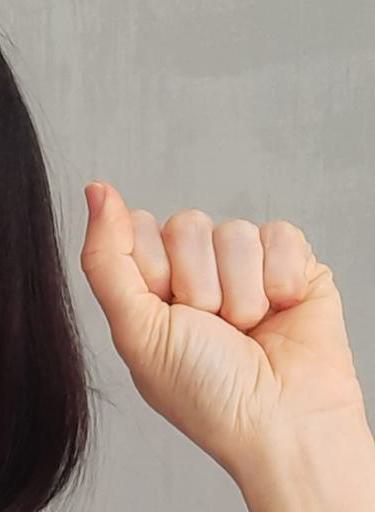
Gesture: fist